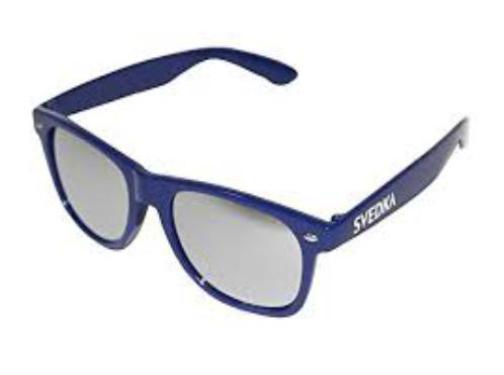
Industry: Food